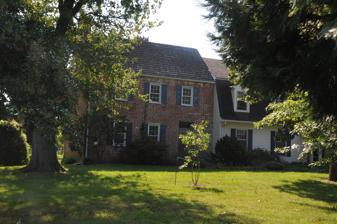
Building: Bannister Hall and Baynard House
Country: United States of America
Year built: 1750
Historic houses in Delaware, United States United States historic place Bannister Hall and Baynard House U.S. National Register of Historic Places U.S. Historic district Baynard House, September 2012 Show map of Delaware Show map of the United States Location South of Smyrna off Delaware Route 300, near Smyrna, Delaware Coordinates 39°17′22″N 75°37′19″W / 39.28944°N 75.62194°W / 39.28944; -75.62194 Area 10 acres (4.0 ha) Built 1750 Architect Thomas Collins Architectural style Resurrection Manor NRHP reference No. 73000503 Added to NRHP April 11, 1973 Bannister Hall and Baynard House is a national historic district located near Smyrna , Kent County, Delaware . It includes structures dating from 1750.  The property was listed on the National Register of Historic Places in 1973.  The listing included two contributing buildings on 10 acres (4.0 ha). Baynard House has also been named Fox Hall . The cupola -topped Bannister Hall building "may have been the first pre-fabricated house erected in Delaware" although in appearance it is "typical of Delaware country mansions of the Victorian period." References